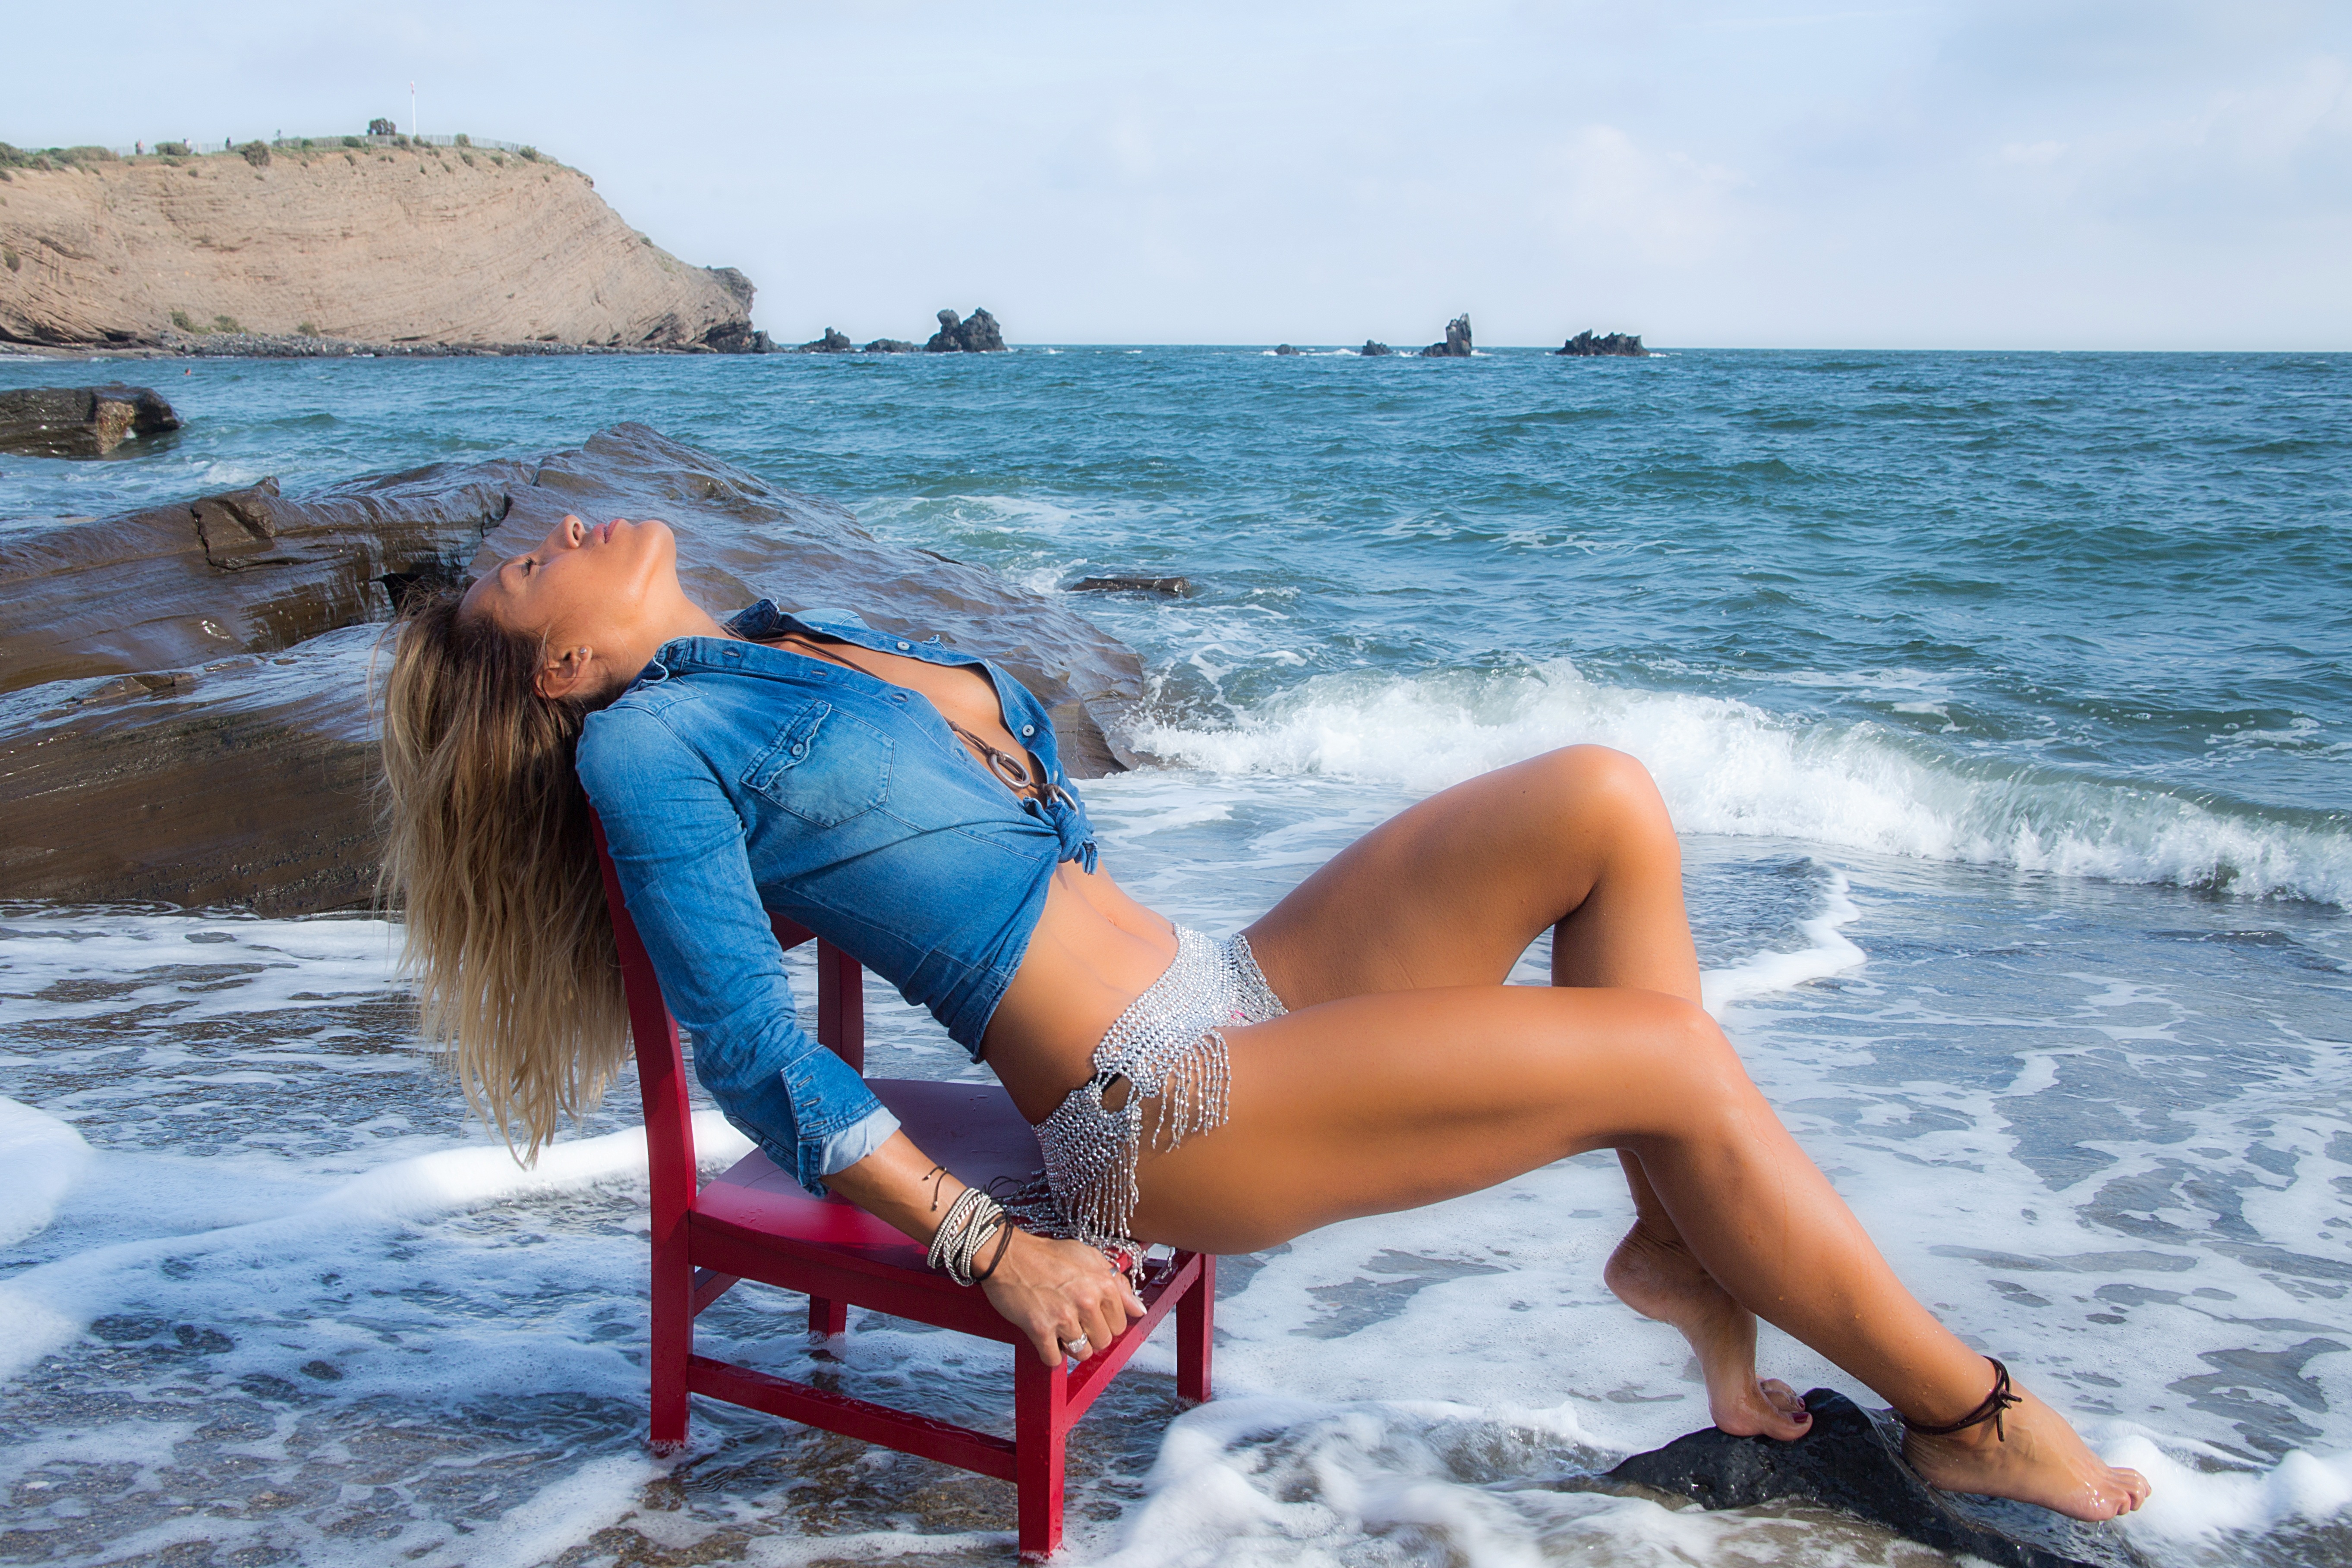
beach, sea, coast, sand, ocean, woman, shore, wave, vacation, leg, surfing, model, holiday, clothing, season, body of water, swimwear, human body, legs, beauty, beautiful, body, sensual, sensuality, photo shoot, wind wave, surfing equipment and supplies, sun tanning